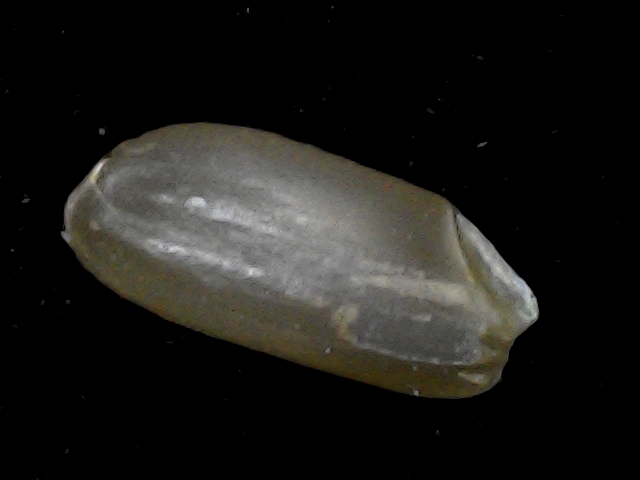
Rice variety: BD76